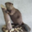
Label: beaver